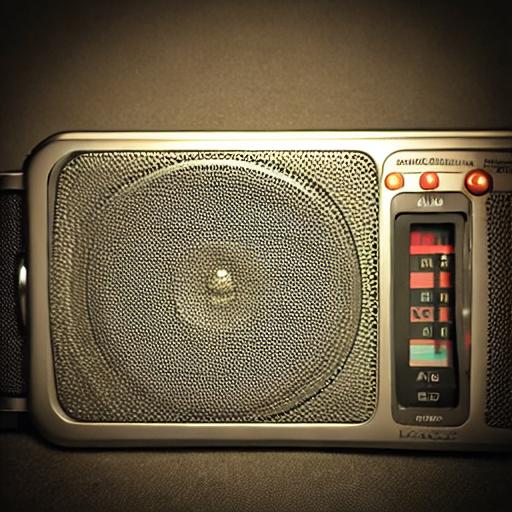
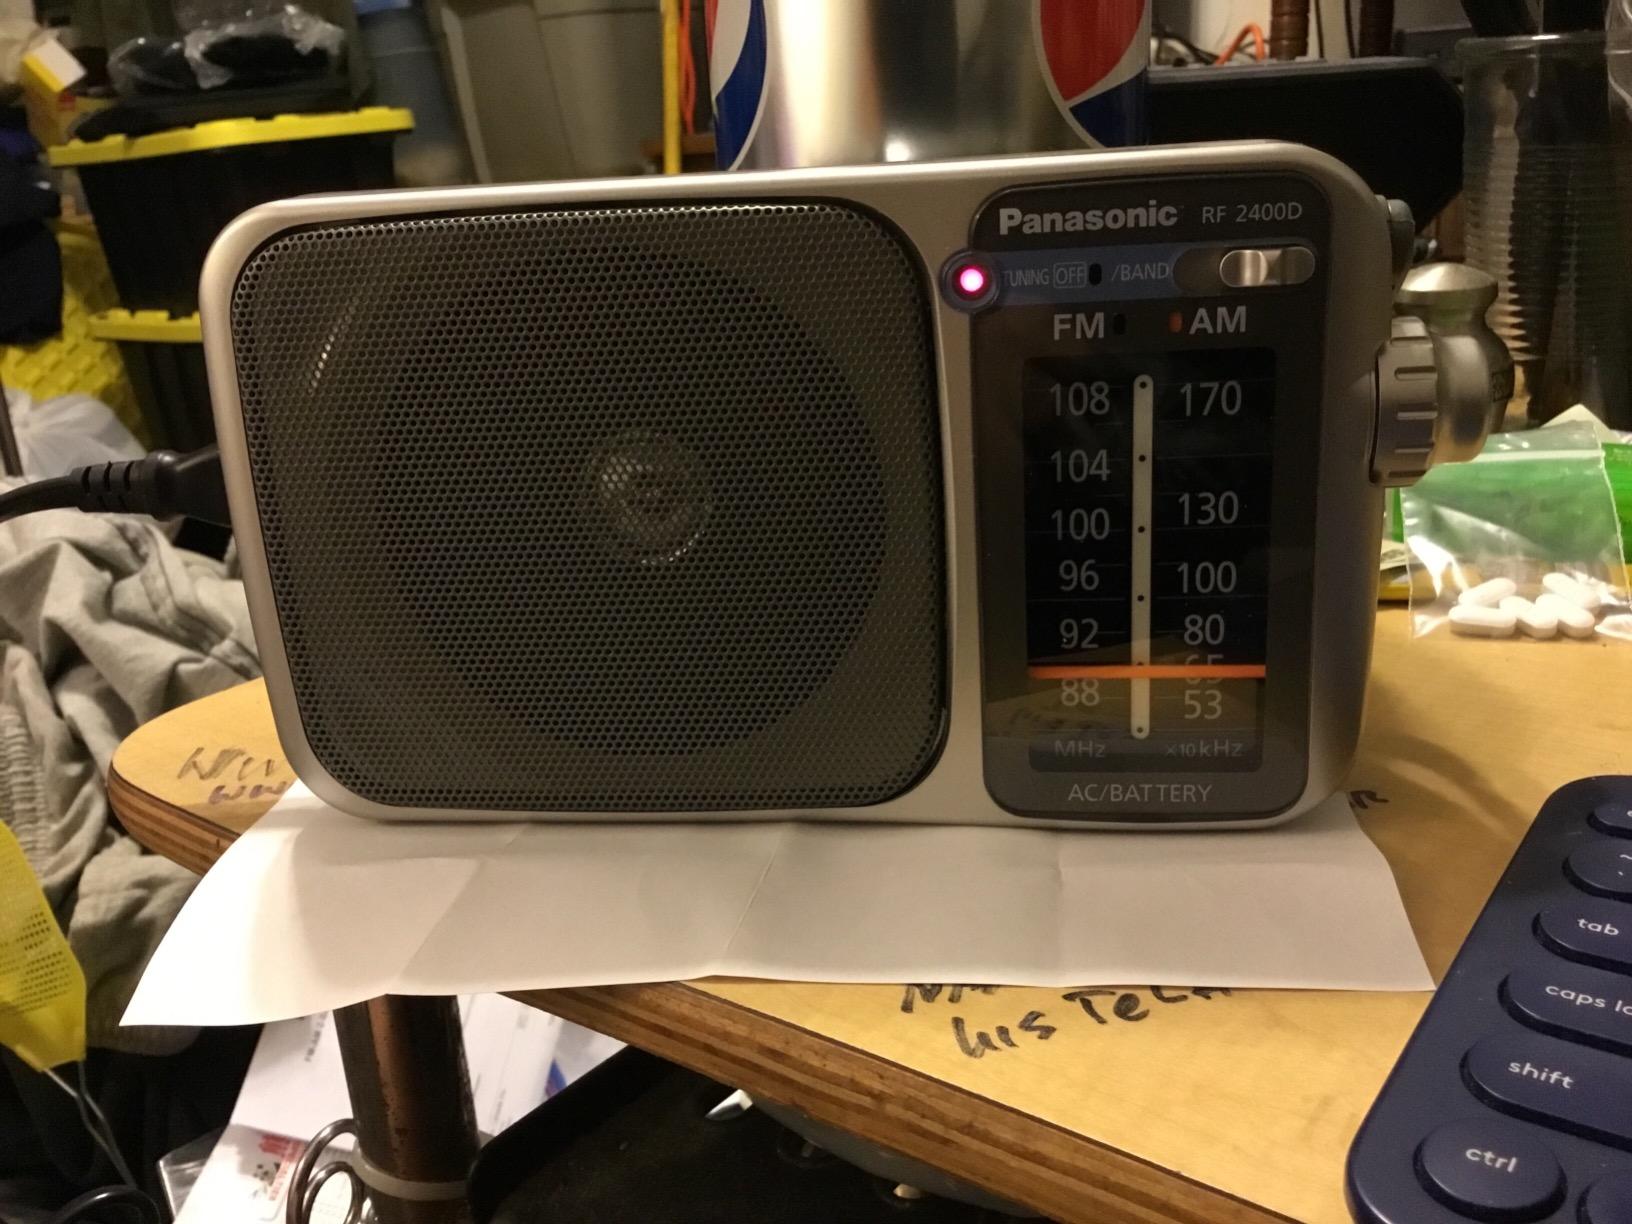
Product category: radio
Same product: no